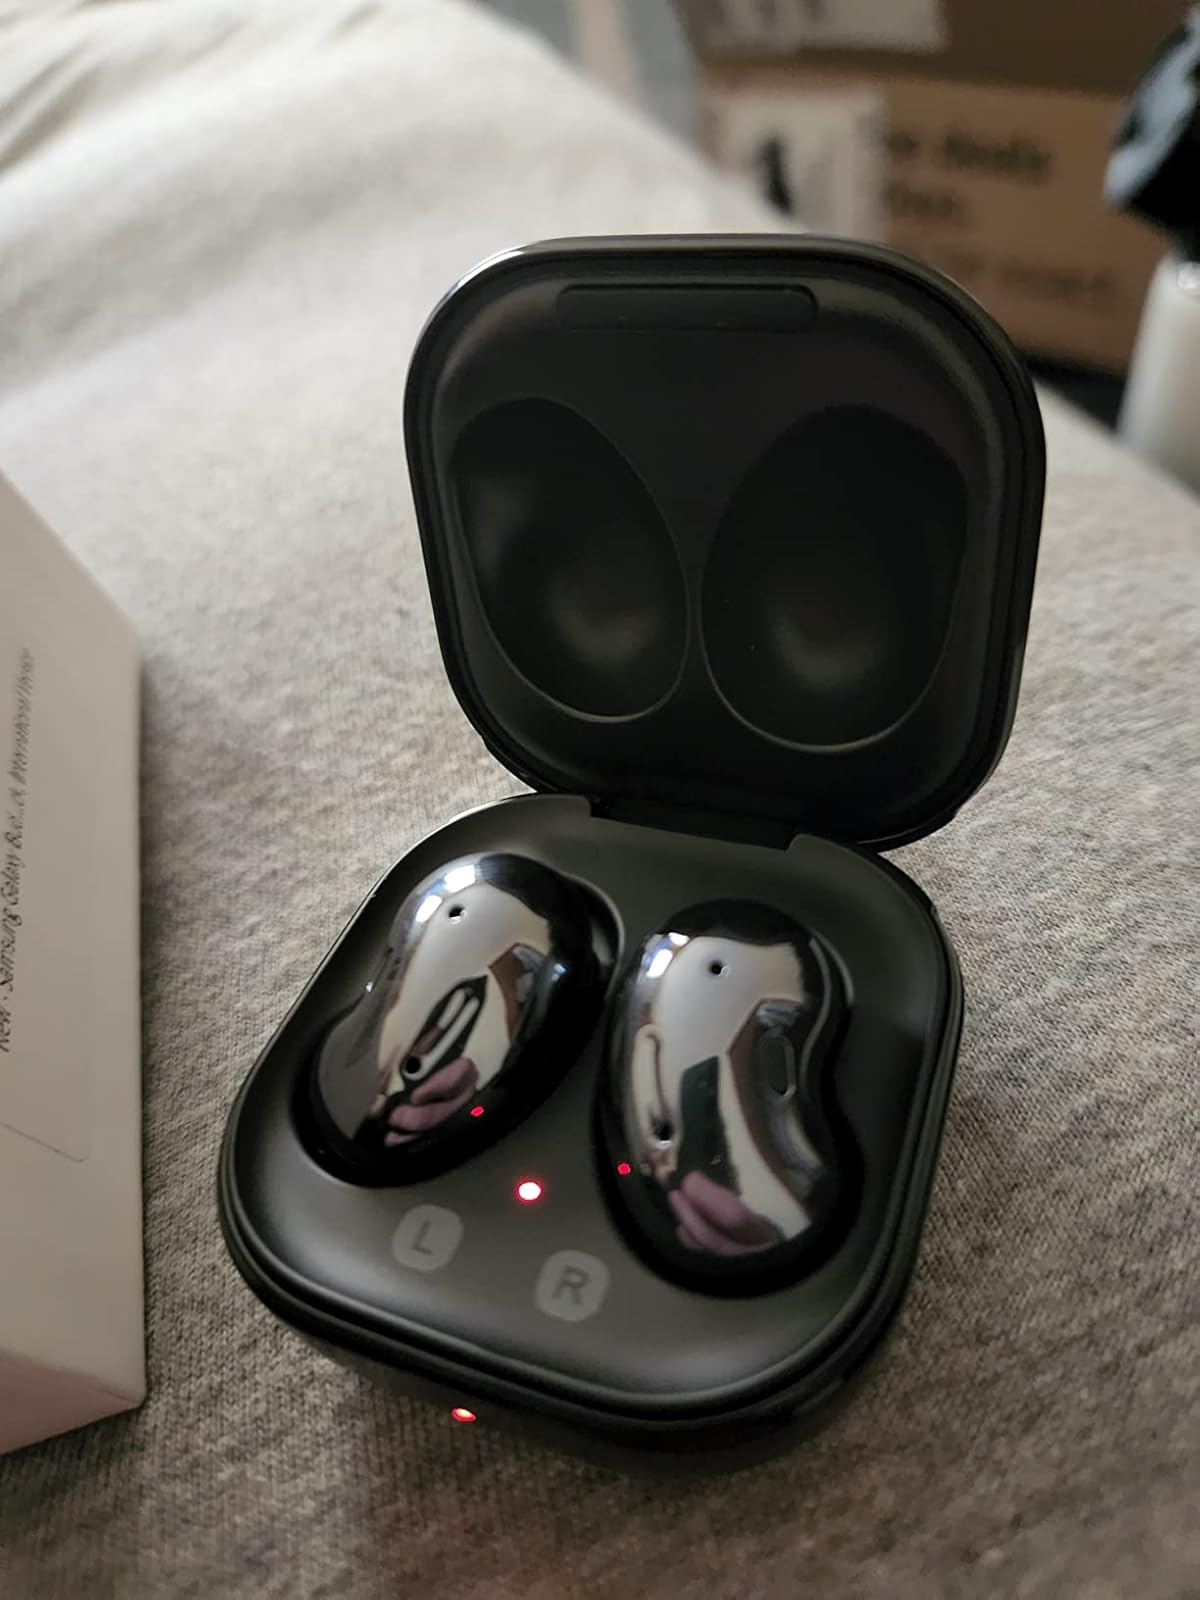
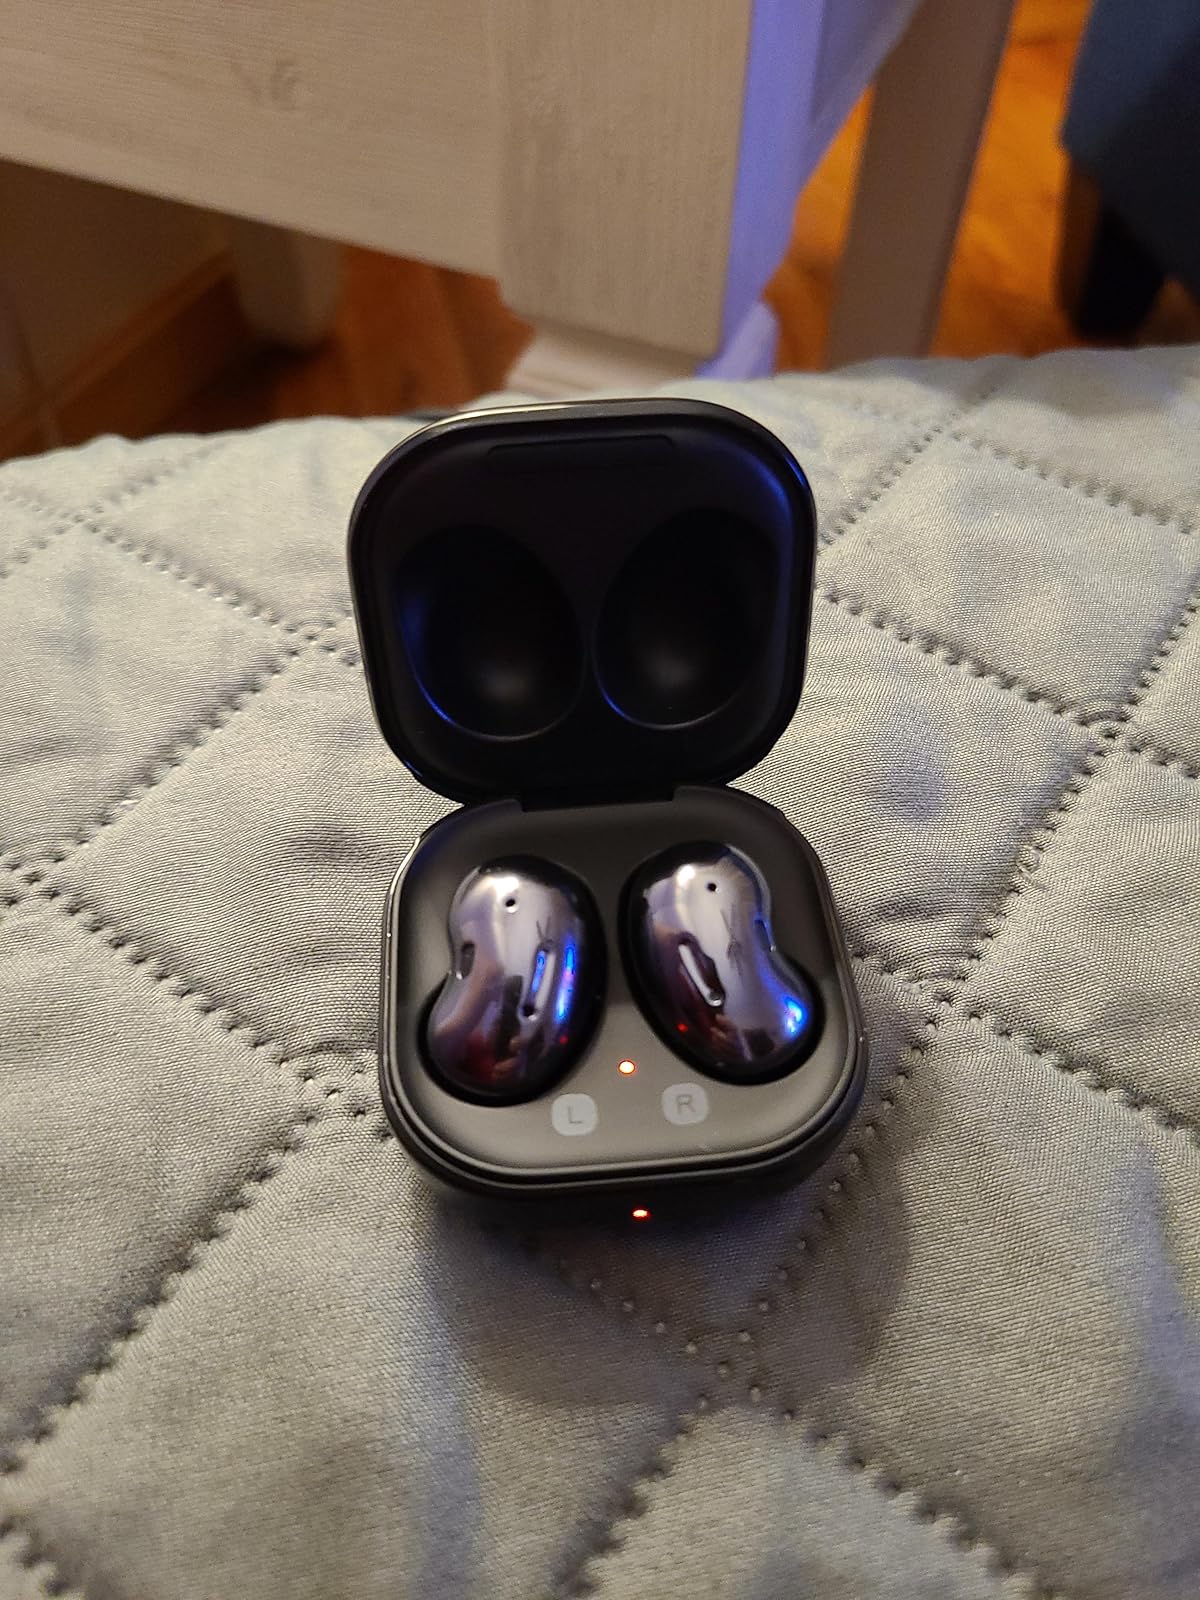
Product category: earbuds
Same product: yes